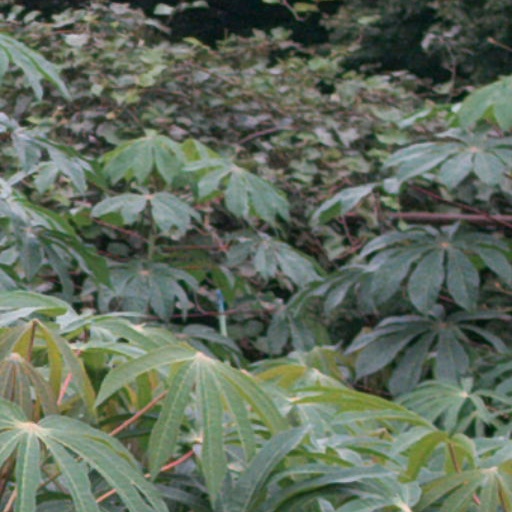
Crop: cassava